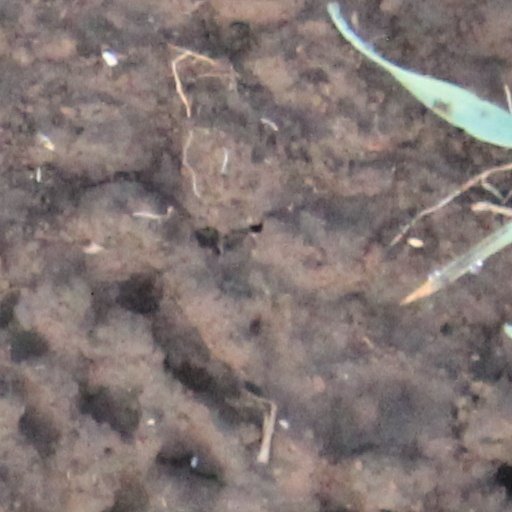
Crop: wheat